Cornelia Schorer

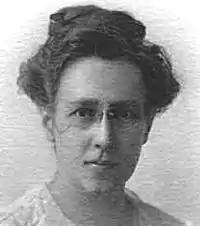
Cornelia Schorer (1890s)

Cornelia Bernhardine Johanna Schorer (12 July 1863, in Lübeck – 9 January 1939, in Potsdam) was a German physician. As one of the first women in Germany to study medicine, she became the first female doctor in Lübeck. Most of her professional life was spent as a psychiatrist in the United States.